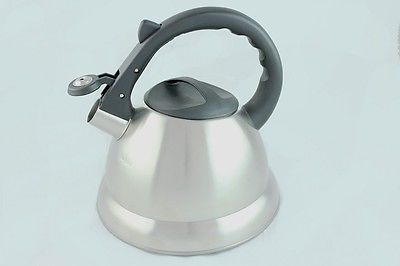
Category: kettle